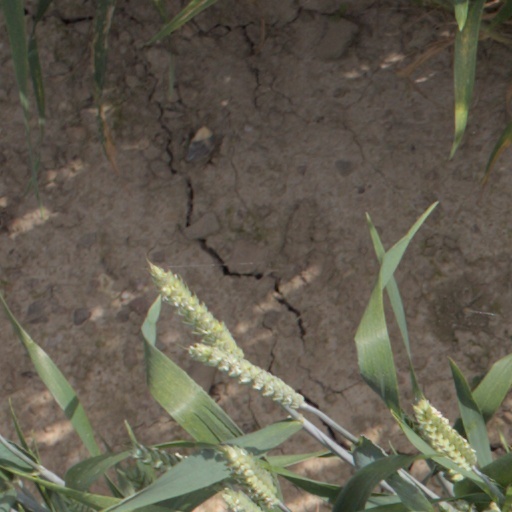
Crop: wheat